Senran Kagura: Peach Beach Splash

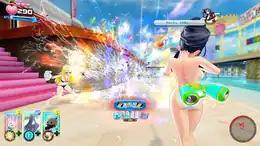
Players battle using water guns, and can customize their character using cards "(bottom left)".

"Peach Beach Splash" is a third-person shooter in which players control "shinobi" from various games in the "Senran Kagura" series, using different types of water guns with different abilities: for example, the single hand gun consumes little water and shoots ricocheting water bullets, and the shower gun continually sprays a short-range water mist. Each water gun has two modes which the player can switch between: for instance, the water balloon grenade launcher's balloons can be set to either explode or bounce upon impact, and the sniper rifle can be set to either being powerful with a narrow lock-on range or half as powerful with a wide lock-on range. In addition to water gun moves, players can use short-range moves that are more difficult to use, but which cause a lot of damage and push the opponent back. Players finish off opponents by activating a Kunekune Finish, in which they soak the opponent in water while aiming at their breasts and buttocks. Battles are fought in different arenas, including beaches, water fronts and pirate ships.